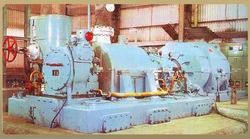
Label: Sugar_Plant